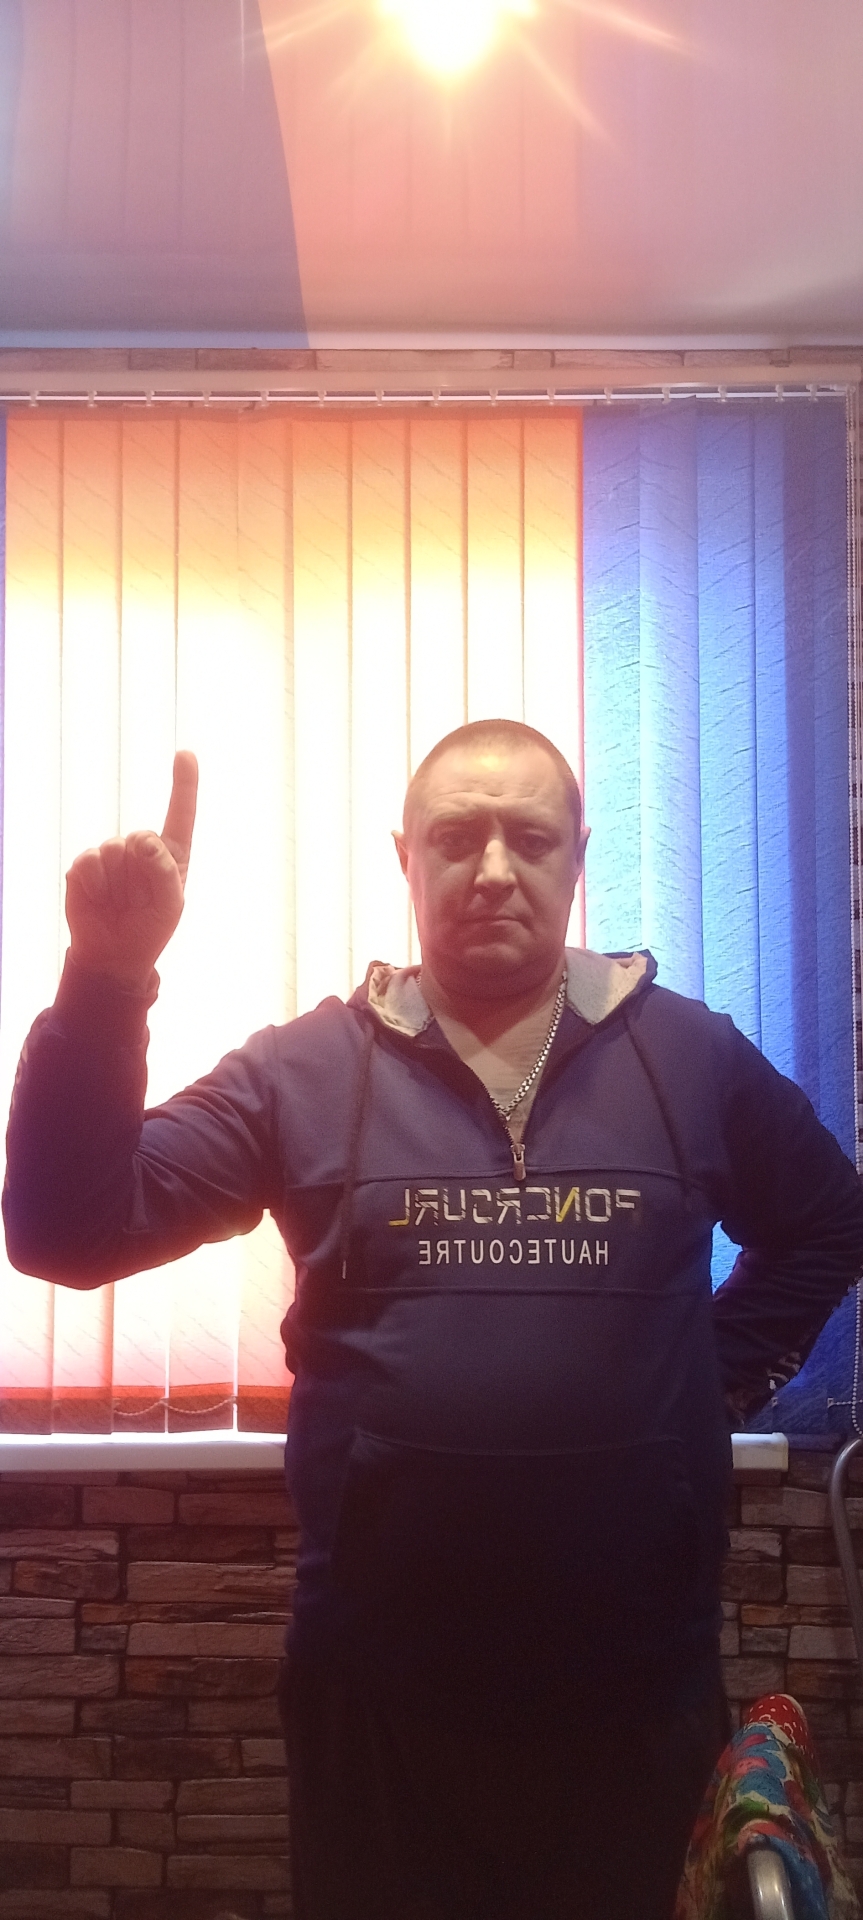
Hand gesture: one